My Słowianie

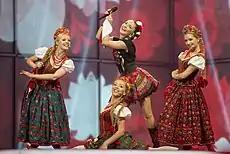

My Słowianie was chosen as Poland's entry for the Eurovision Song Contest 2014 in Copenhagen, Denmark. The performance featured dancers in traditional Polish costumes. Two of the performers were displaying significant cleavage, one of whom was churning butter and the other washing clothing with a washboard, both with suggestive movements.